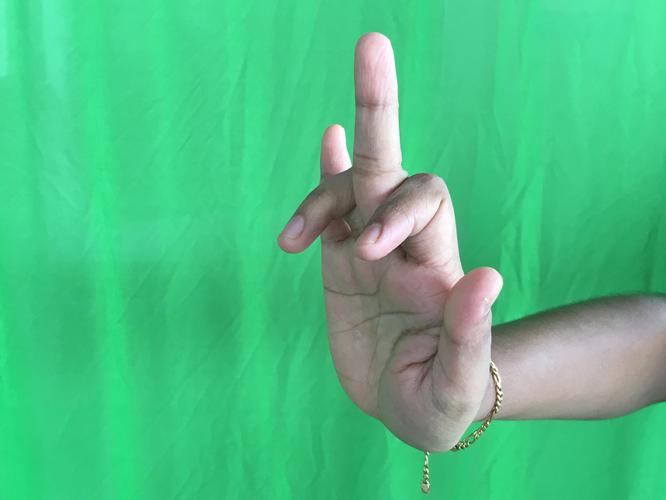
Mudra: Shukatundam
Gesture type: single_hand